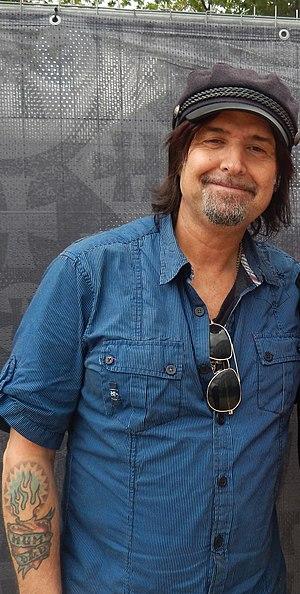
Phil Campbell au Hellfest 2016 avant l'inauguration de la statue de Lemmy.
Phil Campbell est un musicien gallois. Il est principalement connu pour avoir été le guitariste du groupe Motörhead de 1983 à 2015.